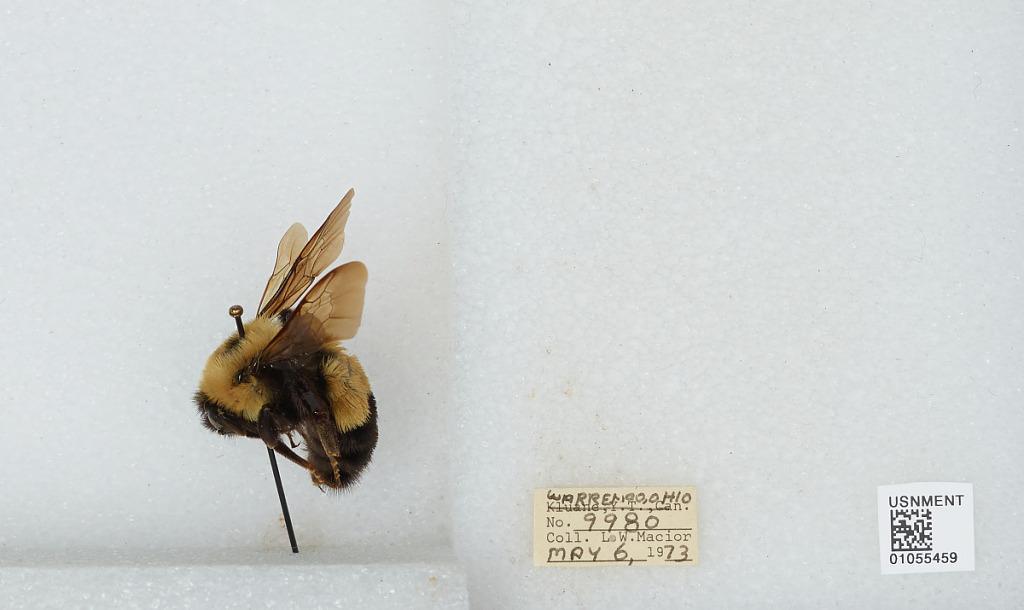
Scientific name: Bombus (Bombus) affinis Cresson
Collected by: L. Macior
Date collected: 1973-5-6
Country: United States
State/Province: Ohio
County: Warren
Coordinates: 39.4242, -84.1856